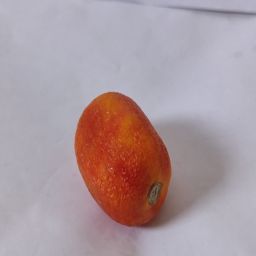
Crop: Tomato
Quality: Old